Dexter Holland

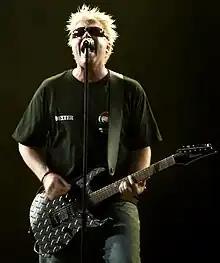
Holland performing in 2009

In a 1995 interview, Holland said that he would rather be a professor at a university than play music by the time he turns 40.